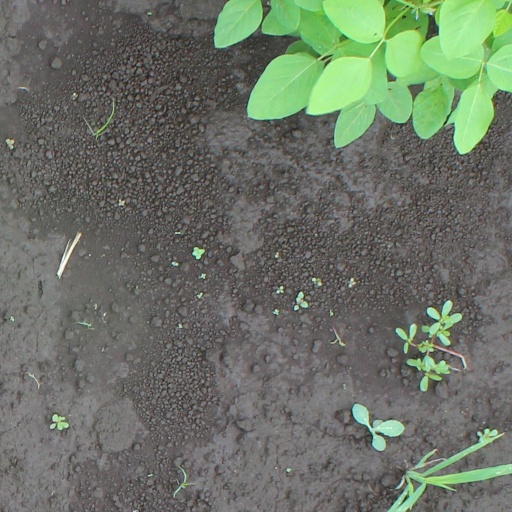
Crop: soybean